Maha Bishuba Sankranti

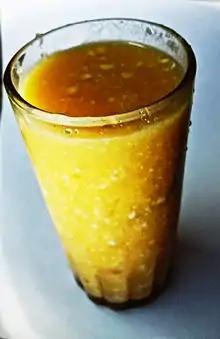
Bela Pana is a special festive sweet drink made from milk, ripe fruit of bel and spices, shared on Odia new year.

People from all over the state eat festive Chhatua and drink Bela Pana to mark the occasion. The Bela Pana is prepared with Bael, chhena, grated coconut and fruits, spices like ginger and black pepper and sugar or jaggery.